Heinrich Müller (Gestapo)

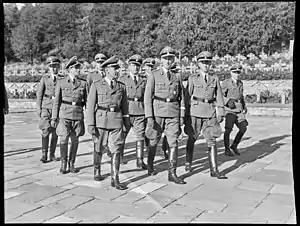
Müller (front row, to the left) and Reinhard Heydrich visiting a war cemetery in Oslo, Norway in 1941.

He was made "Inspekteur der Sicherheitspolizei und des SD" for all of Austria following the 1938 Anschluss, while his close friend Franz Josef Huber took charge of the Gestapo office in Vienna. One of Müller's first major acts occurred during the unprecedented "Kristallnacht" pogrom of 9–10 November 1938, when he ordered the arrest of between 20,000 and 30,000 Jews. Heydrich also tasked Müller during the summer of 1939 to create a centrally organized agency to deal with the eventual emigration of the Jews. Müller became a member of the Nazi Party in 1939 for the purely opportunist reason of improving his chances of promotion and only after Himmler insisted he do it. Historian Robert Gellately does not give much credence to this apolitical image of Müller and cites the musings of Walter Schellenberg, who claimed during a conversation with Müller sometime in 1943 that Müller lauded the Stalinist system as superior to Nazism, which he believed compromised on too much. Schellenberg even alleged when Müller compared Stalin against Hitler, his (Müller's) opinion was that Stalin did things better. As Gellately relates, such a politically oriented asseveration certainly indicates Müller did indeed have preferences. He was notorious, for instance, for admiring the Soviet police.